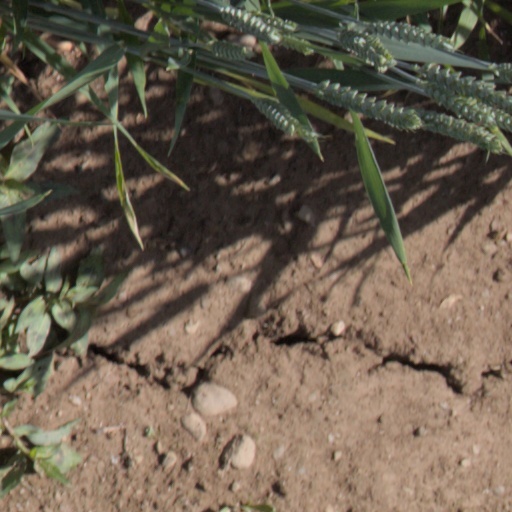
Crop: wheat